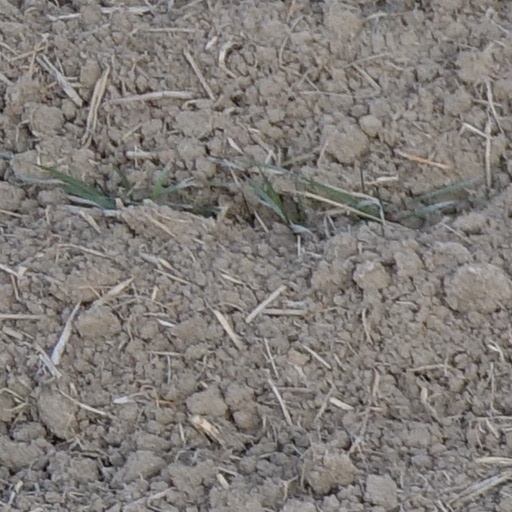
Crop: wheat